Royal Military College, Duntroon

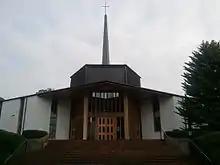
Chapel

The College itself is situated at the foot of Mount Pleasant on the Duntroon estate. The base is one of the only military bases in Australia that is open to the general public, consisting of a large area of land incorporating a golf course, a library, a residential area for Defence members and their families, various area logistics and infrastructure units, a military hospital, a retail area, vast sporting facilities and the Australian Defence Force Academy.